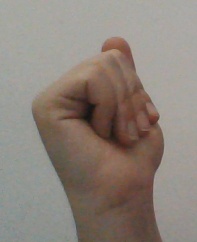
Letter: saad